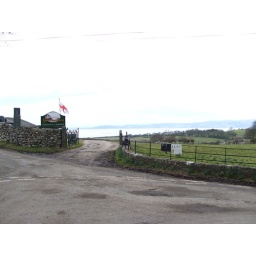
Cross roads by Lindeth Tower with Morecambe bay and river Kent.